Blora Regency

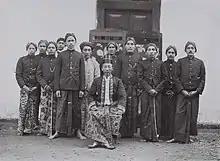
Regent of Blora, Raden Toemenggoeng Ario Said, during colonial period. 5 June 1921.

Blora Regency is divided into 16 districts or "kecamatan", sub-divided into 271 rural villages or "desa", and 24 urban villages or "kelurahan". Before the division in the 2000s, Blora Regency (at that time the Blora Level II District) was divided into an administrative city, five regent assistants, 19 (nineteen) sub-districts, nine sub-district representatives, 429 rural villages or "desa", and 26 urban villages or "kelurahan". The present districts are tabulated below with their areas and their populations at the 2010 and 2020 Censuses, together with the official estimates as of mid-2024. The table also includes the locations of the district administrative headquarters and the number of villages in each district, together with their postcodes.